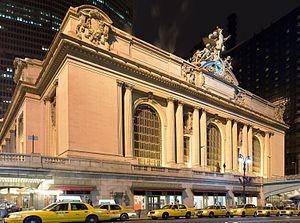
L'architecture aux États-Unis est diverse selon les périodes et les régions et s'est construite dans un premier temps grâce aux apports extérieurs, essentiellement européens, avant de connaitre une forte modernisation et d'influencer le monde entier au XXᵉ siècle, dont l'Europe en retour. Cette architecture est marquée par l'éclectisme, car elle puise ses sources principalement dans les différents styles historiques de l'architecture européenne, mais aussi par un gigantisme nouveau, symbole de la puissance économique atteinte par le pays, ainsi que par une certaine avance technologique relativement à son époque.